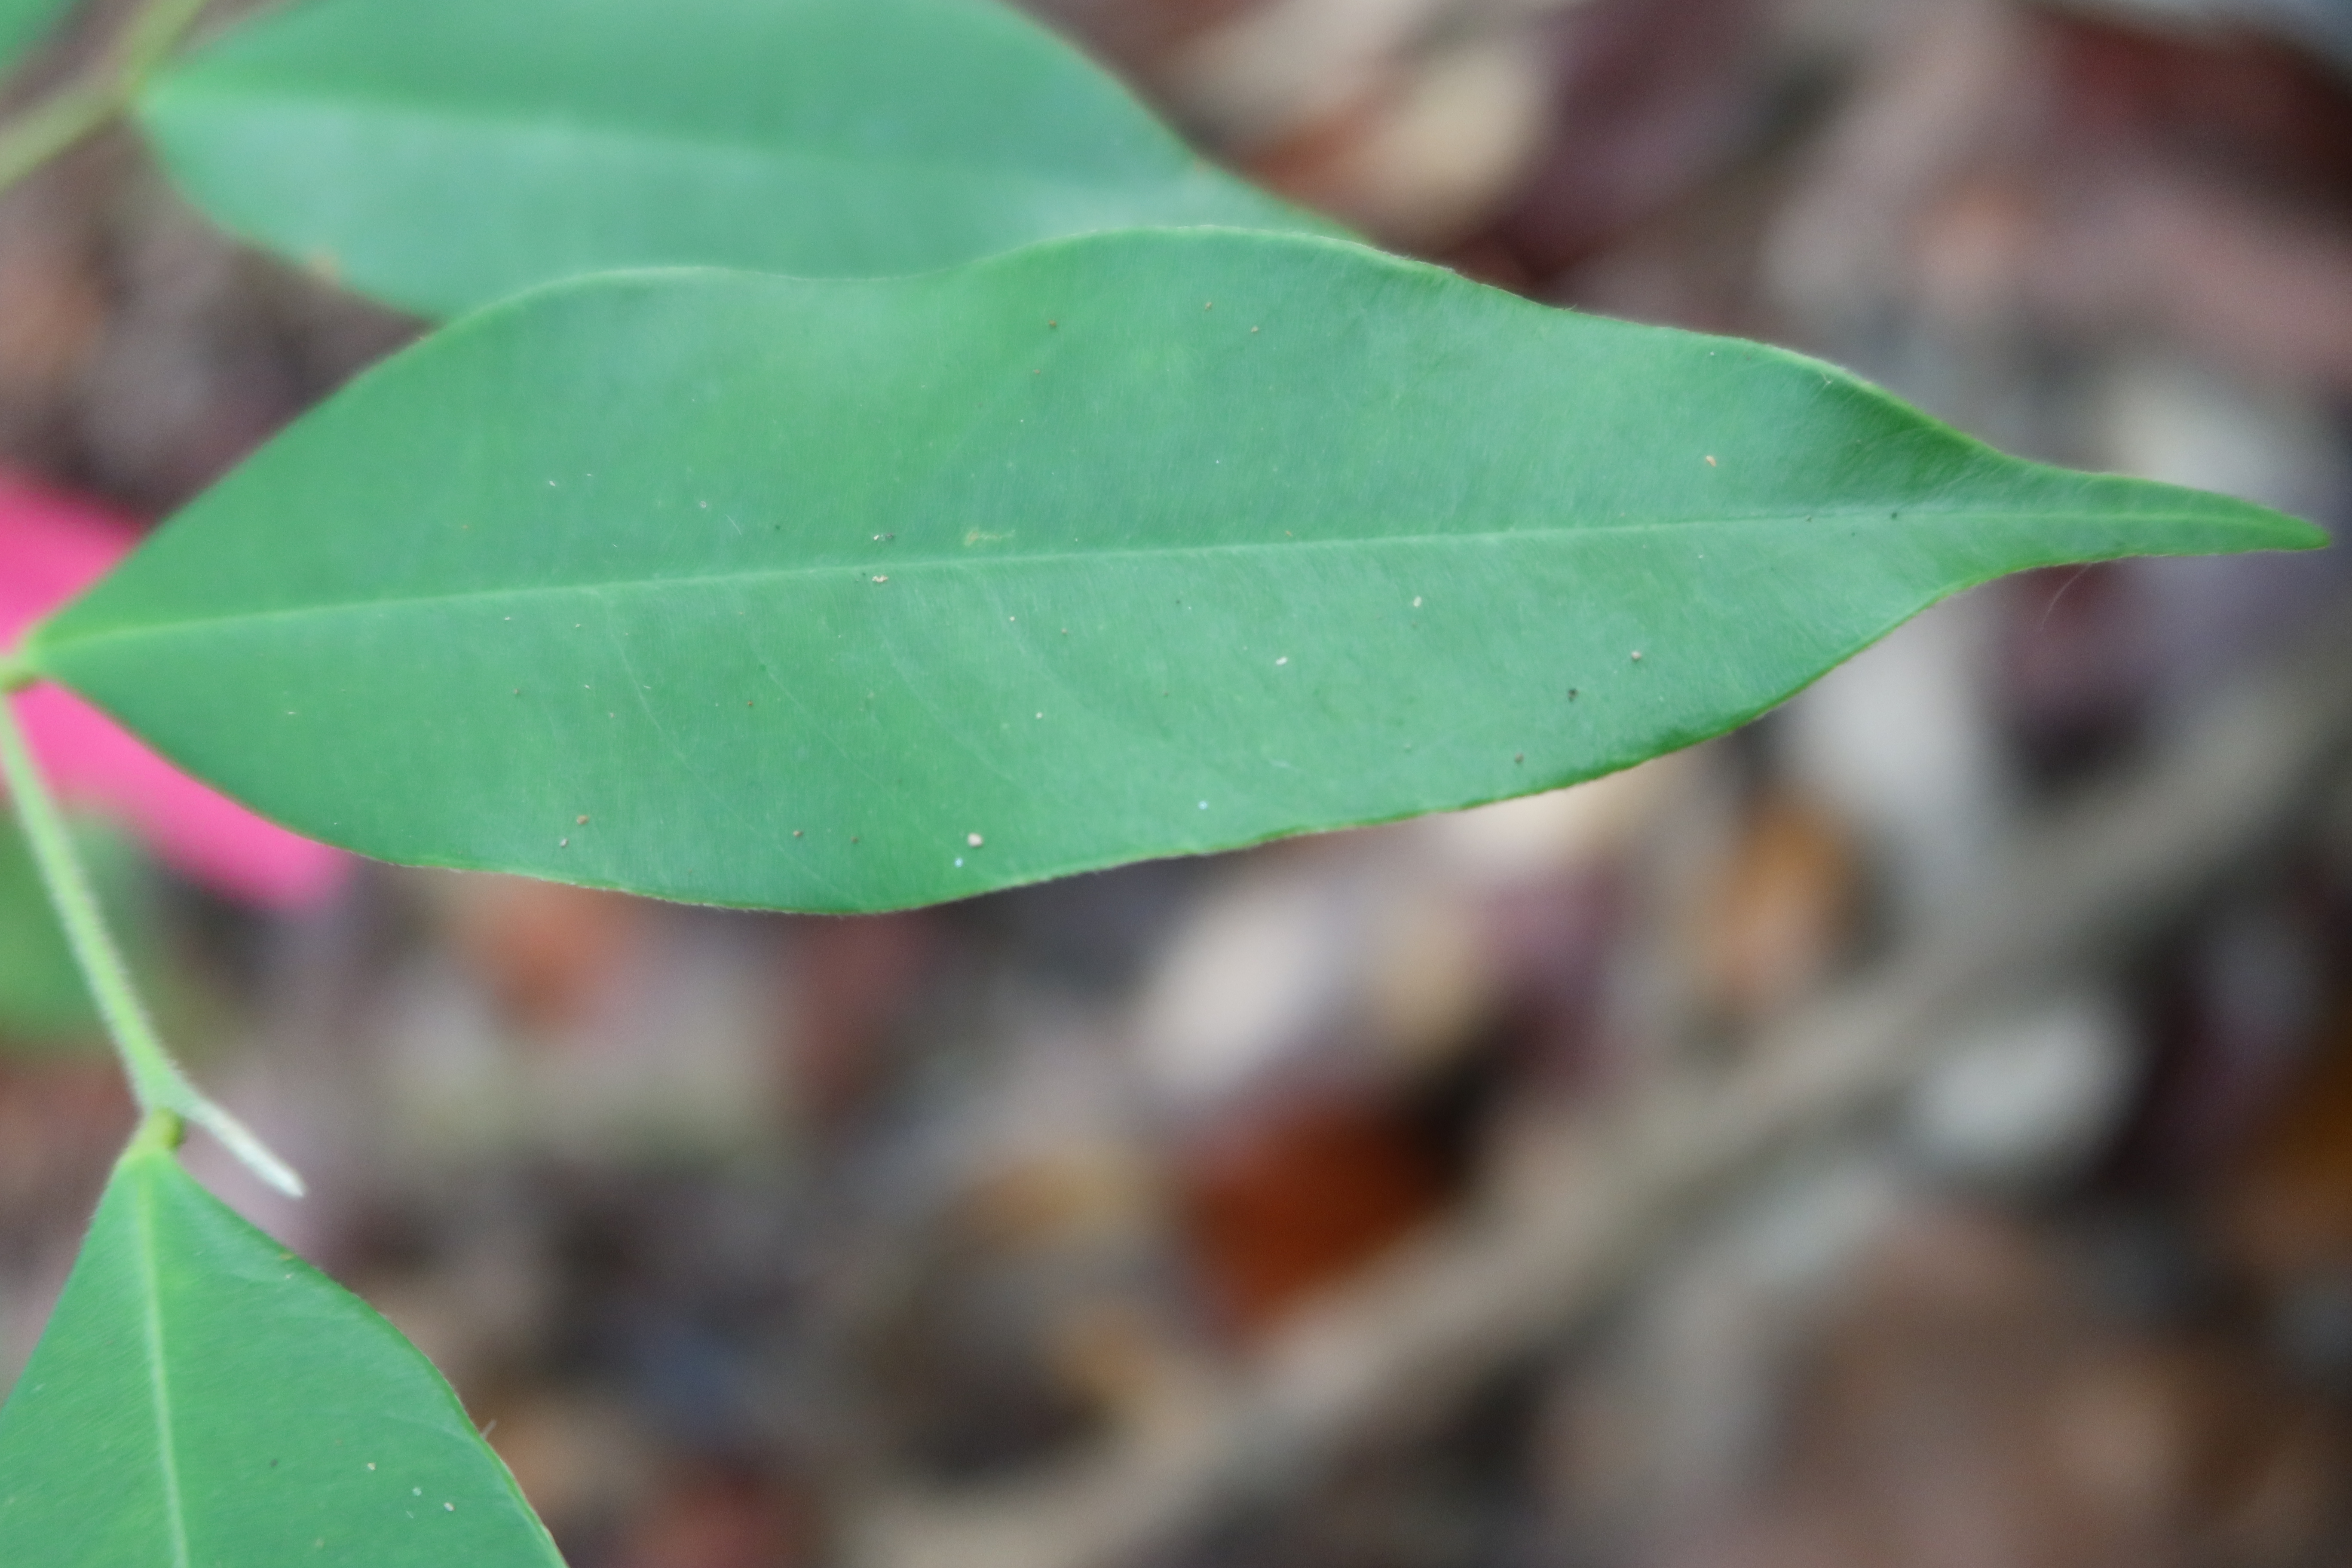
Label: Healthy